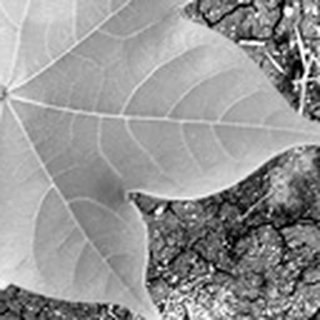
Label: healthy_cotton